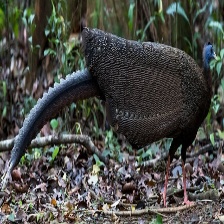
Species: GREAT ARGUS
Scientific name: ARGUSIANUS ARGU